Hagiopolitan Octoechos

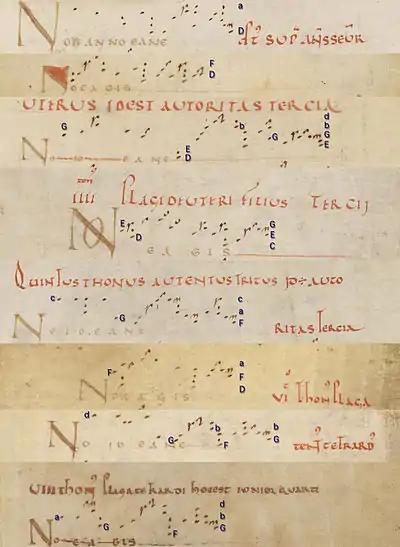
The intonation formulas for the 8 tones according to the Aquitanian tonary of Adémar de Chabannes (F-Pn lat. Ms. 909, fol. 251r-254r)

The introduction of the eight mode system in Western chant traditions was part of the Carolingian reform. Officially, it was motivated by Pope Adrian I's confirmation of an earlier Eastern chant reform during the synode in 787, during which he accepted the reform for the Western traditions as well. Nevertheless, a Carolingian interest for the Byzantine octoechos can already be dated back to a visit some years earlier, when a Byzantine legacy introduced a series of antiphons sung during a procession for Epiphany. These antiphons served as a model for the eight modes according to the Hagiopolitan system.